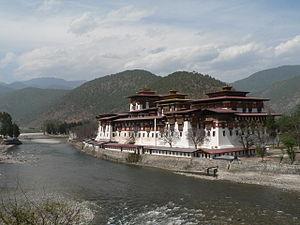
La Mo Chhu, Puna Tsang Chhu ou Sankosh, est une importante rivière du Bhoutan et de l'Inde. C'est un affluent du Brahmapoutre.